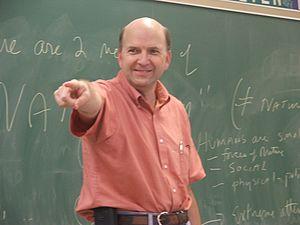
Terry Pluto, né en 1955, est un écrivain sportif américain spécialisé dans le baseball et le basket-ball. Journaliste sportif originaire de Cleveland, il travaille notamment pour le grand quotidien local de cette ville, The Plain Dealer.